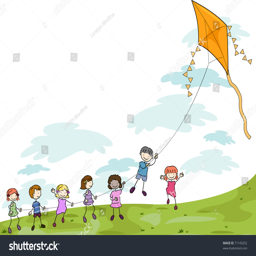
illustration of person with invention